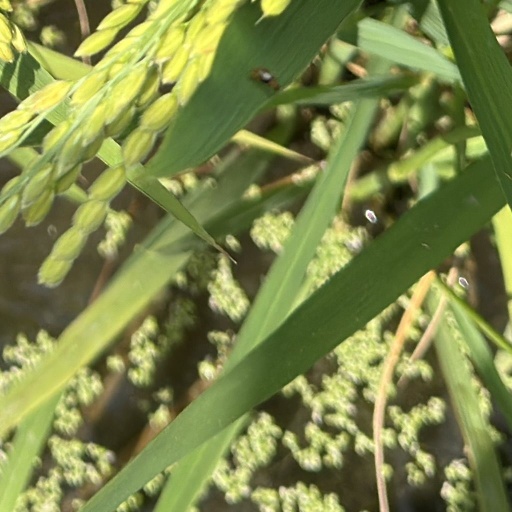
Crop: rice